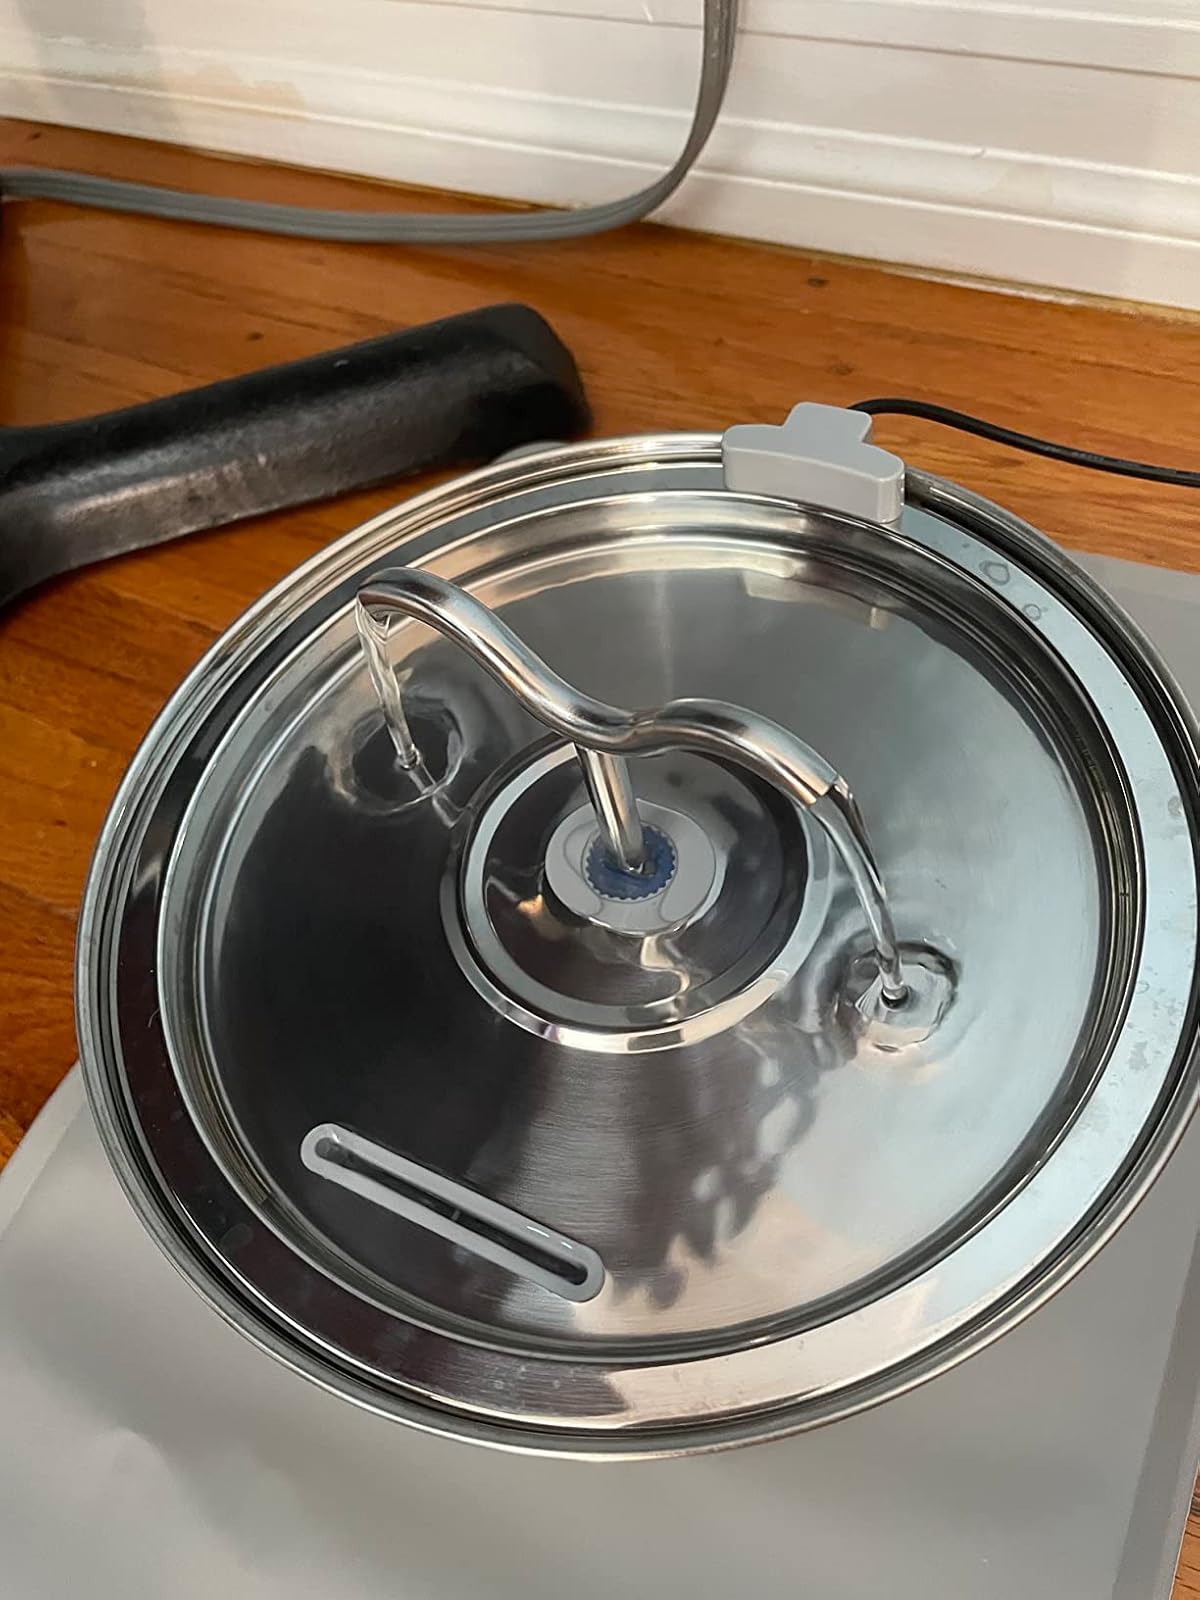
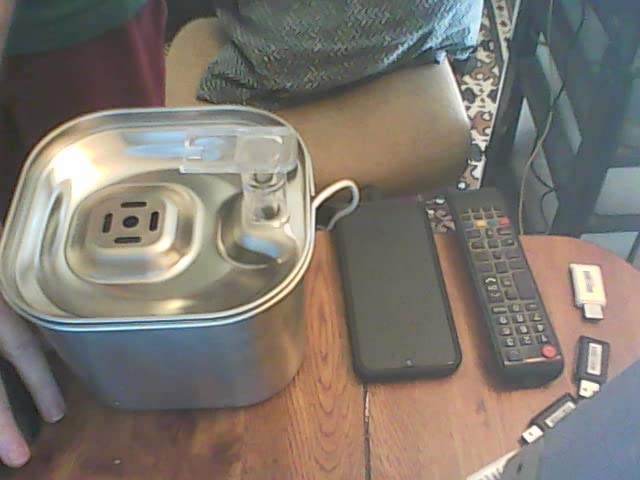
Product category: items_bowl
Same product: no